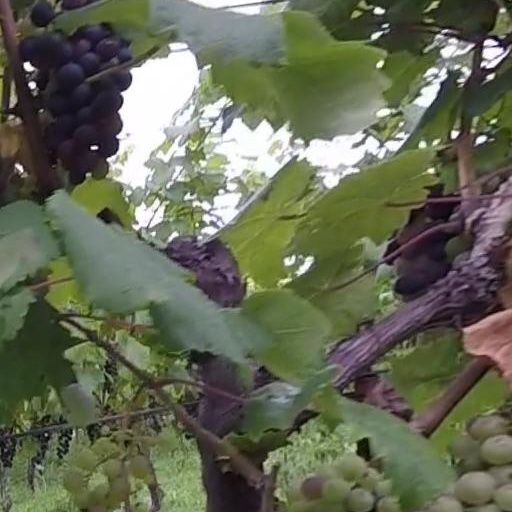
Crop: grape